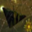
Label: airplane